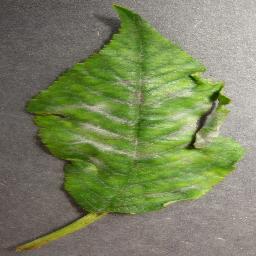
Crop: cherry
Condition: (including_sour)_powdery_mildew